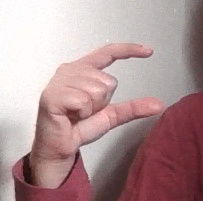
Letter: dal